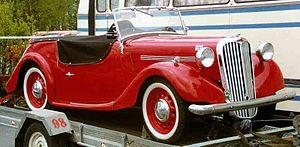
Singer Motors Limited est une société automobile fondée en 1905 à Coventry, en Angleterre. Elle a été acquise par le groupe britannique Rootes en 1956. L'entreprise britannique Singer n'a aucune relation avec la compagnie américaine Singer de Mount Vernon dans le Comté de Westchester, qui a fabriqué des voitures de luxe de 1915 à 1920.